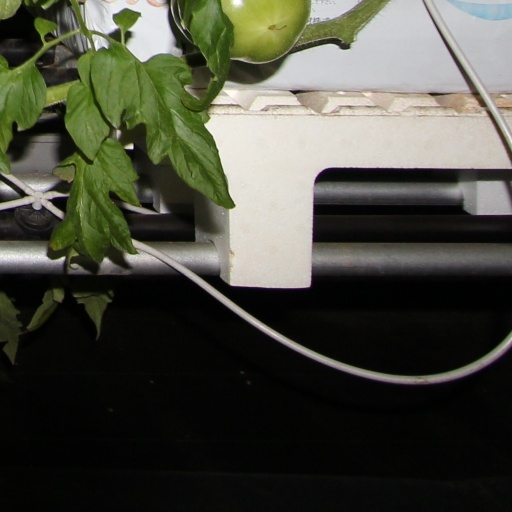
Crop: tomato